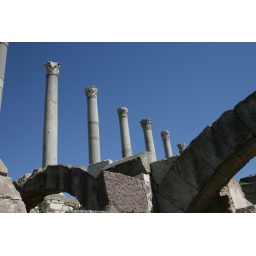
View of the columns from below ground